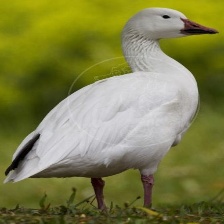
Species: SNOW GOOSE
Scientific name: ANSER CAERULESCENS
ImageNet parent category: goose